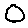
Label: 0